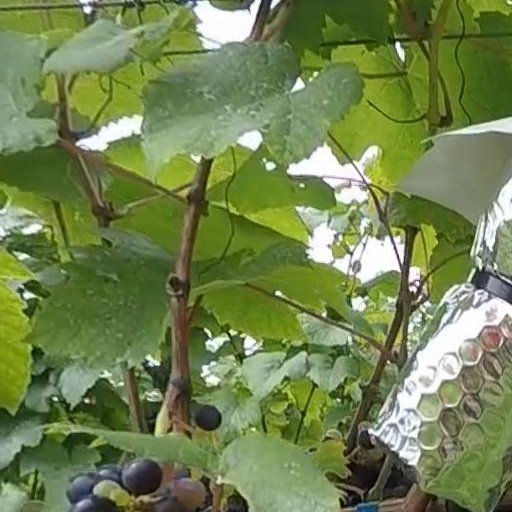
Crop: grape